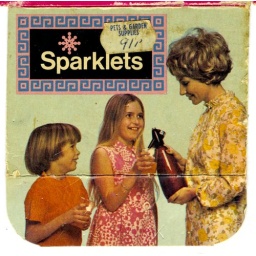
This has been hanging around in a drawer in the house for A Very Long Time.